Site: brandenburg
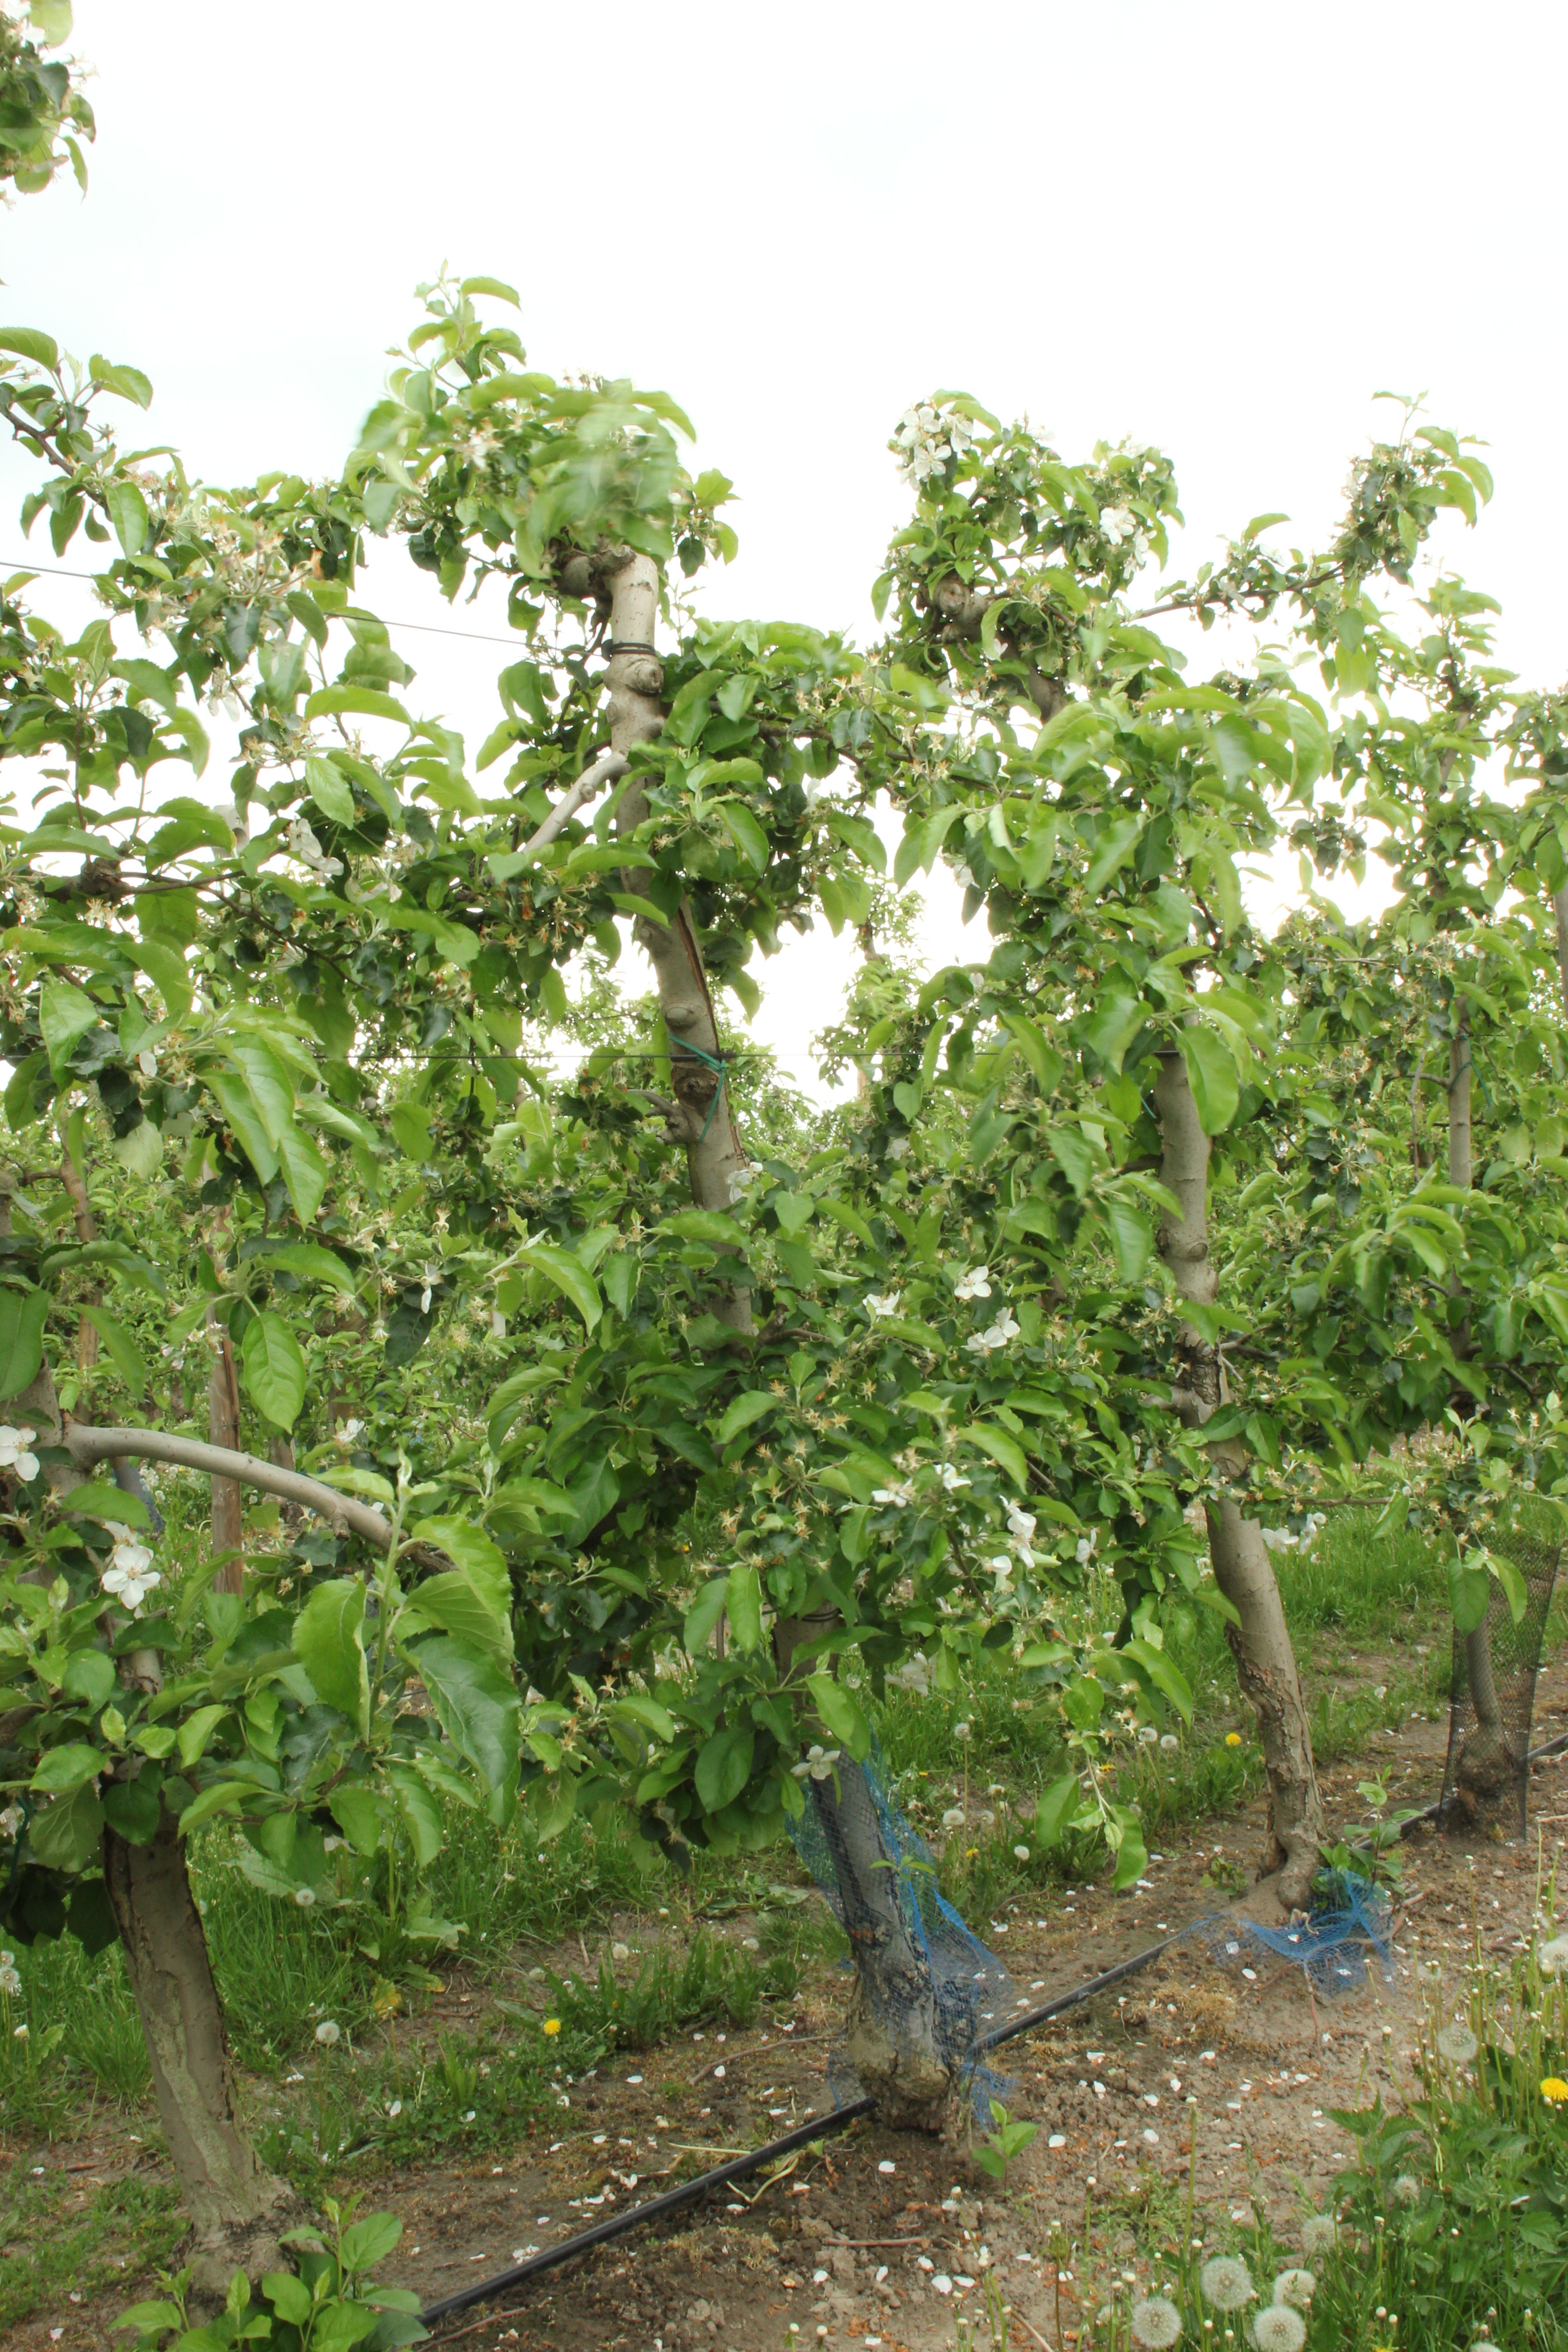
Growth stage (BBCH 67): Flowering